Borscht

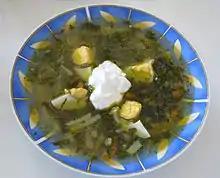
Sorrel-based Ukrainian green borscht served with sour cream and a hard-boiled egg

In the Carpathian Mountains of southern Poland, variants of borscht are also made in which the tart taste comes from dairy products, such as whey or buttermilk. Although the deep red color of beetroot borscht may remind those unfamiliar with Polish cuisine of blood, the type of borscht that does contain animal (usually poultry) blood mixed with vinegar is dark brownish-gray in color and aptly called "gray borscht" ('), which is a regional name of the Polish blood soup better known as '.